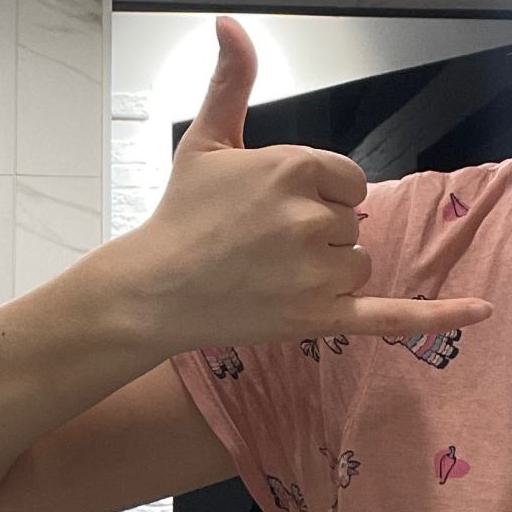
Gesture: call